WJSN

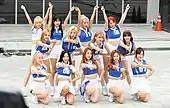
Cosmic Girls in 2017

On January 4, WJSN released their third mini album "From. WJSN". The EP contains six tracks including the title track "I Wish". WJSN held their first solo concert, "Would You Like - Happy Moment," from May 19–20 at the Blue Square Samsung Card Hall. A total of 2,000 fans gathered in two days. WJSN's first full-length album, "Happy Moment", was released on June 7, with a total of ten tracks including the lead single "Happy". The album ranked number 1 on Hanteo's daily and real-time charts after release.